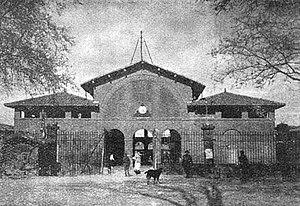
Les abattoirs de Toulouse avant leur transformation de 1929 (inauguration des nouveaux bâtiments le 19 mars).
Les Abattoirs est un lieu d'exposition d'art moderne et contemporain de la ville de Toulouse. Il bénéficie de l'appellation « musée de France ».